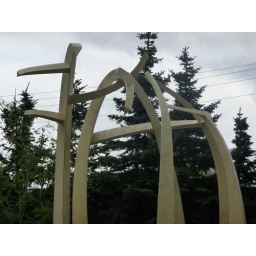
Sitting in the van outside Trav's office while he ran up to get something...